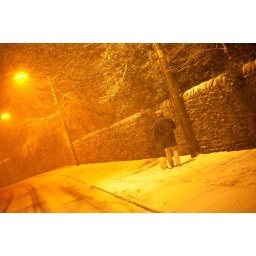
Heavy snow falling in Stanhope, County Durham, while man walks dog under street lighting.